1st Armored Division (United States)

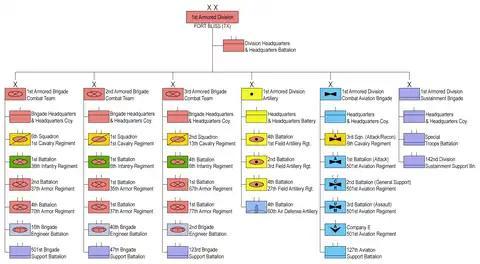
1st Armored Division organization 2023

In his book "A Chance in Hell" that focuses on the operation in Al Anbar, Jim Michaels wrote that the US had a flawed view on civil government which ignored the tribal history of Iraq. "The tribal system embraced elements of democracy. The sheik may not be elected," wrote Michaels," but nor is he born into his job. Sheiks are generally selected by a group of elders[...] Throughout history, ignoring the tribes [in Iraq] has never been a smart move. Sheiks have wielded power for thousands of years and survived countless efforts to blunt their influence in the name of modernity."